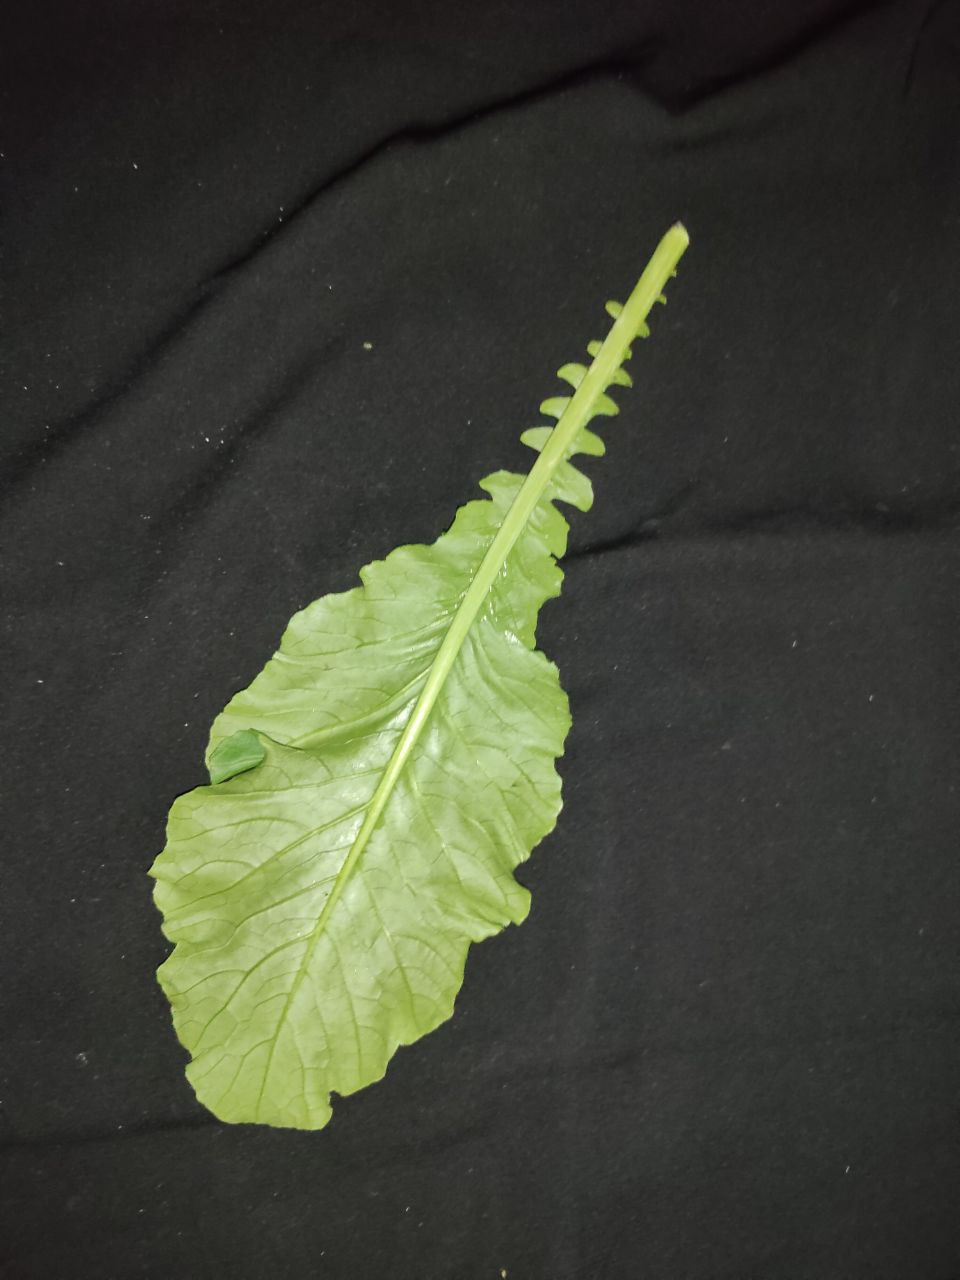
Label: Fresh leaf